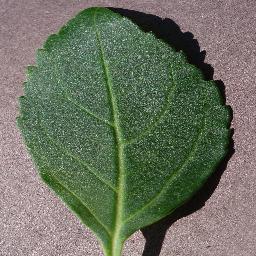
Label: Cherry___healthy